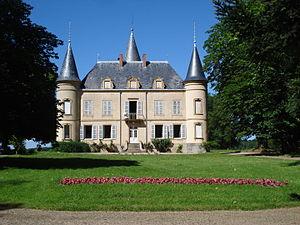
Clessy est une commune française située dans le département de Saône-et-Loire en région Bourgogne-Franche-Comté.